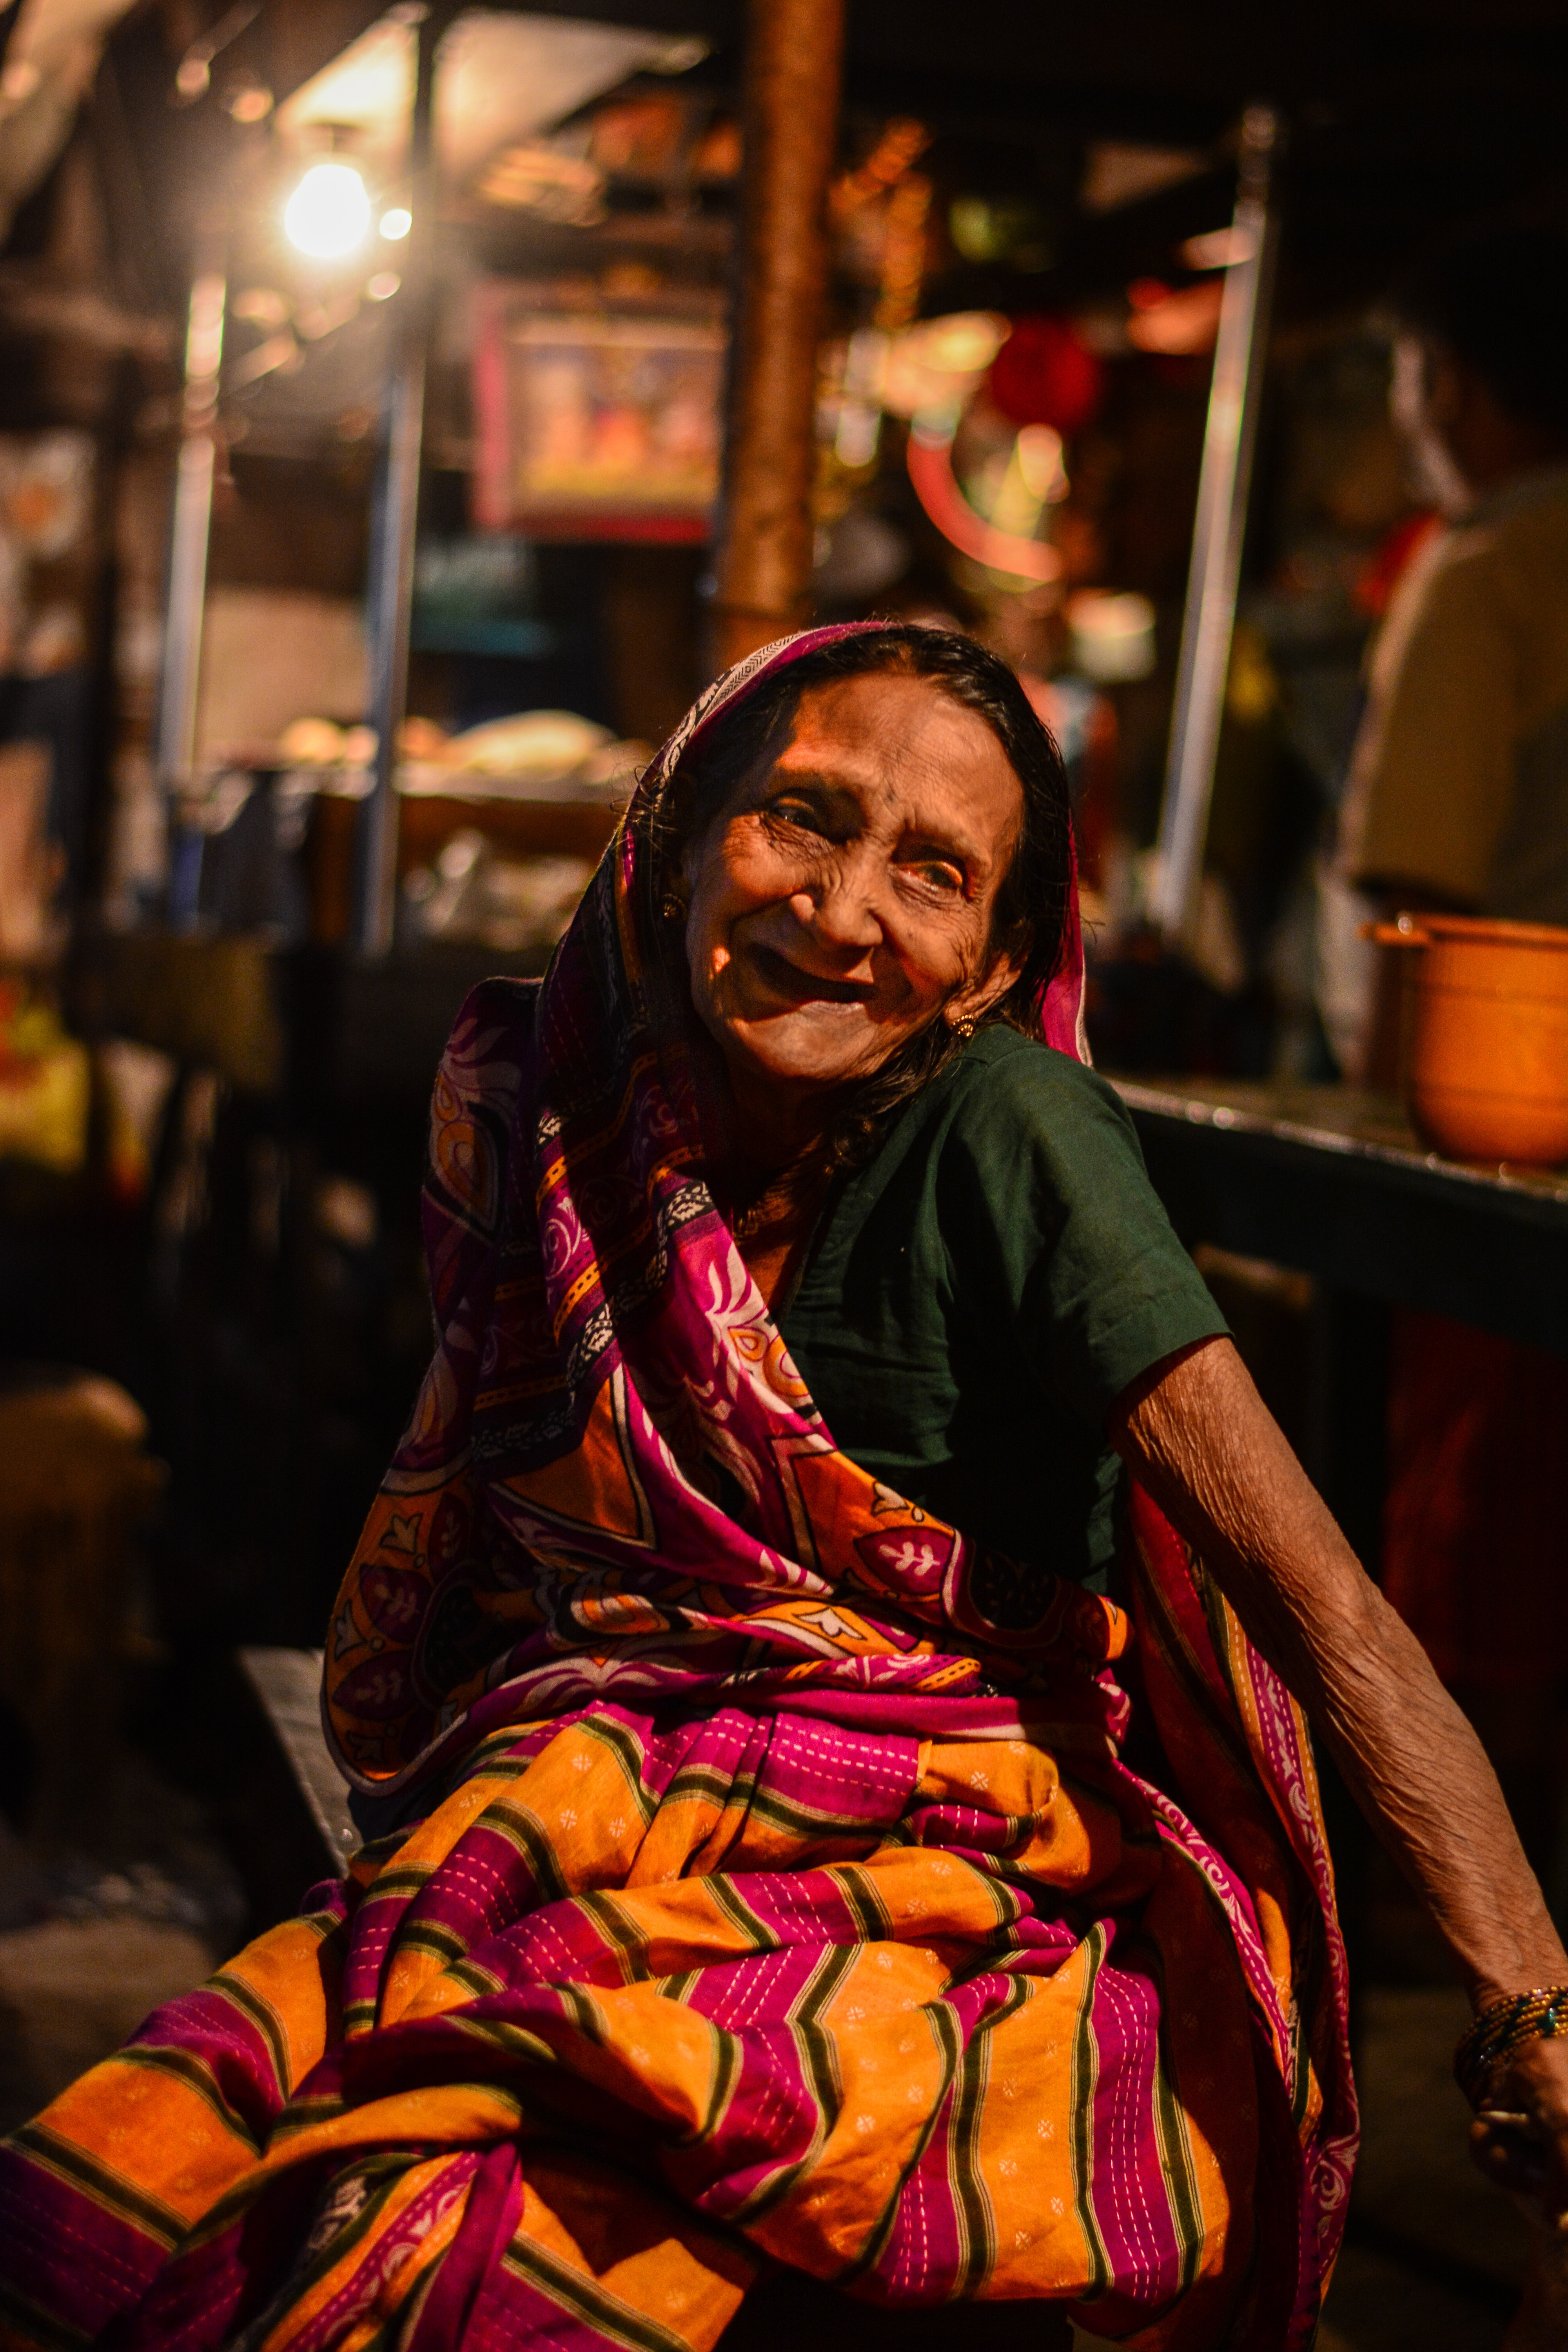
people, human, night, tradition, sitting, photography, sari